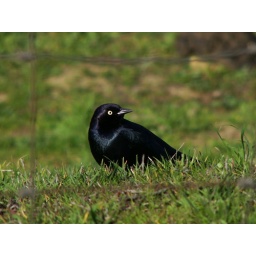
spotted this brewer's blackbird in his iridescent plumage, standing just beyond the farmers fence!